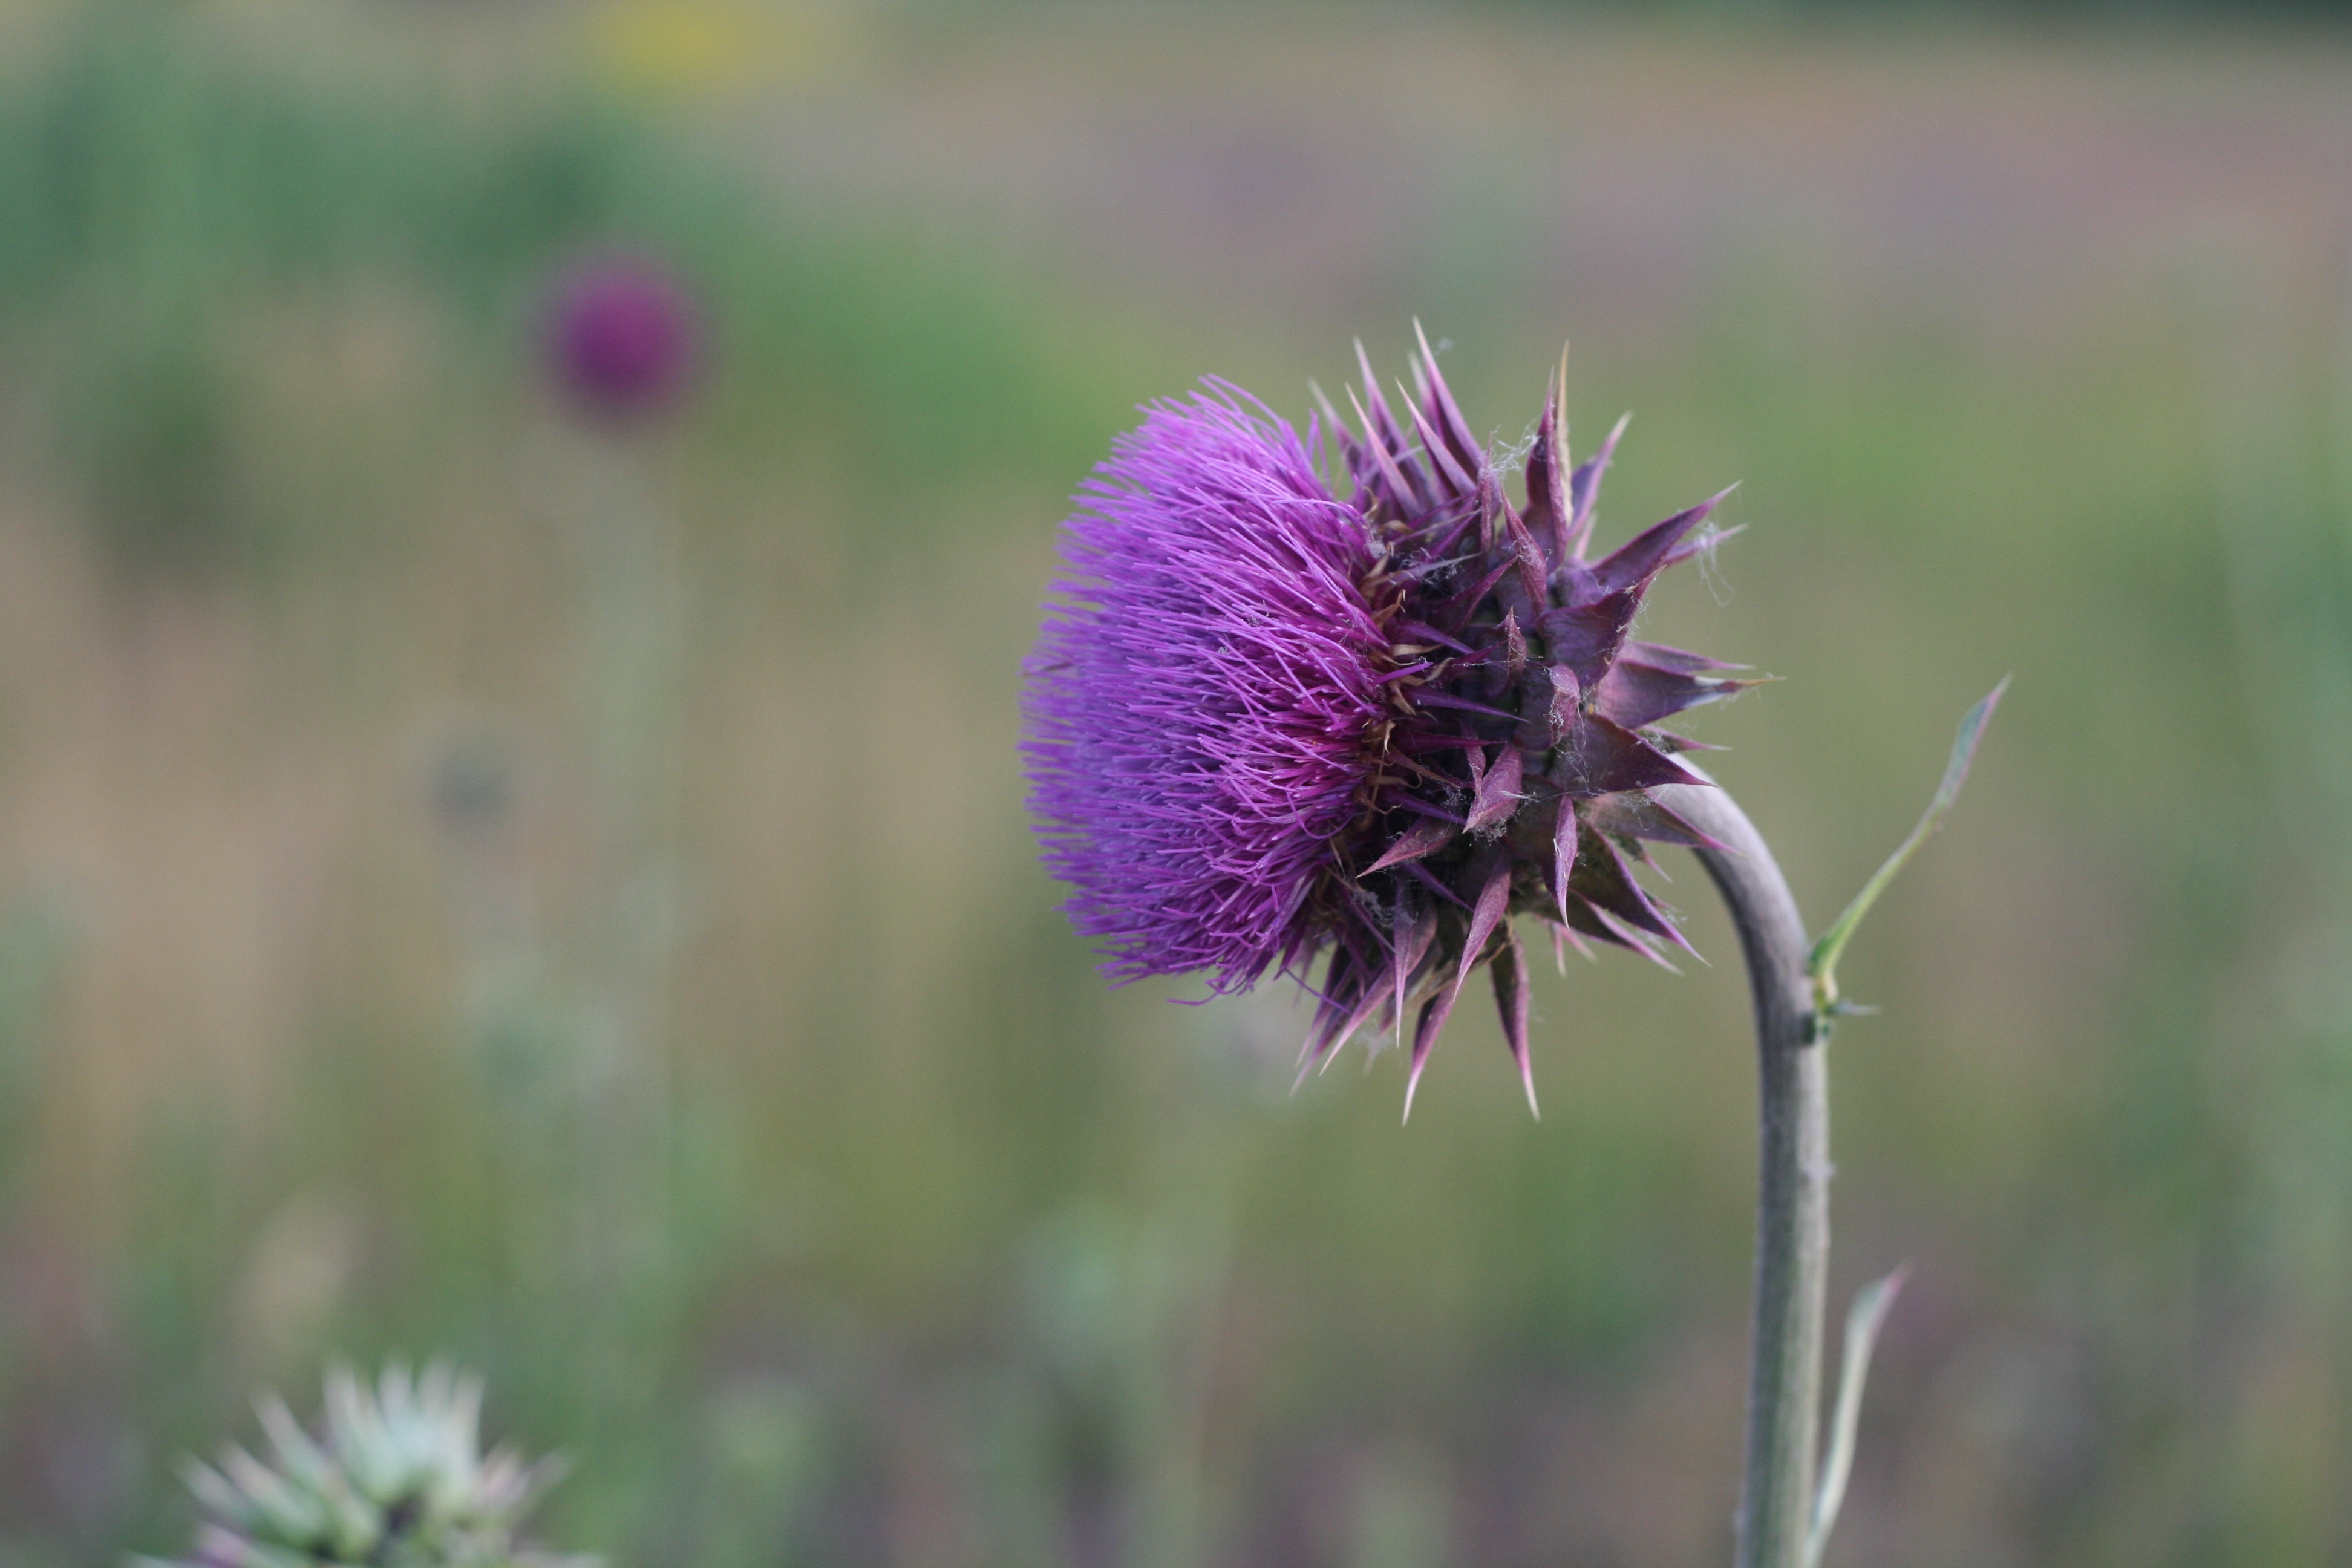
nature, grass, blossom, prickly, plant, field, meadow, prairie, stem, flower, purple, bloom, wild, green, natural, botany, flora, wildflower, weed, stalk, close up, head, thistle, bud, macro photography, flowering plant, daisy family, silybum, grass family, plant stem, land plant